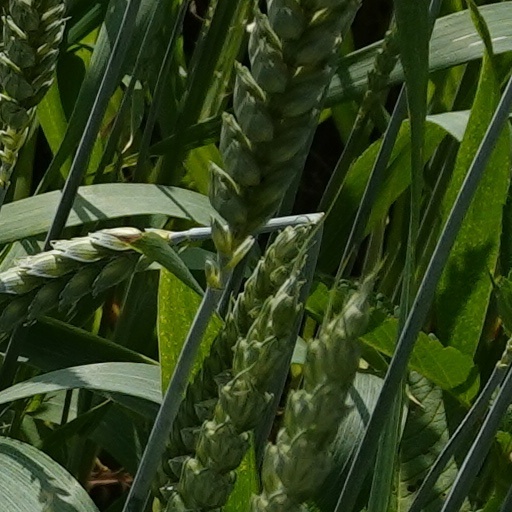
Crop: wheat